Four-Phase Systems

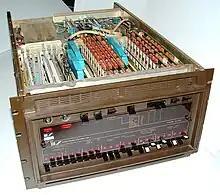
A Four-Phase IV/90 computer

The IV/30 and IV/55 were intended for only one or two data entry/display stations, while the IV/40 and higher were intended for multiple high-volume data entry stations and independent data processing, and the IV/60 and higher could be made into small computer systems.